Rusty Cornwell

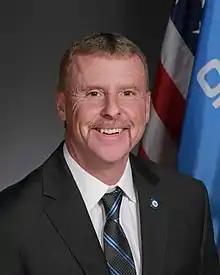

Rusty Cornwell (born August 31, 1965) is an American politician who has served in the Oklahoma House of Representatives from the 6th district since 2018. He was re-elected by default in 2020.